Johnson County, Kansas

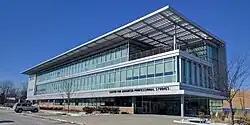
Entrance to the Blue Valley Center for Advanced Professional Studies school in south Overland Park

According to the 2010 Census Bureau, the education attainment of the population 25 years and over: 95.6% high school graduate or higher, 51.1% bachelor's degree or higher, and 17.9% graduate or professional degree.